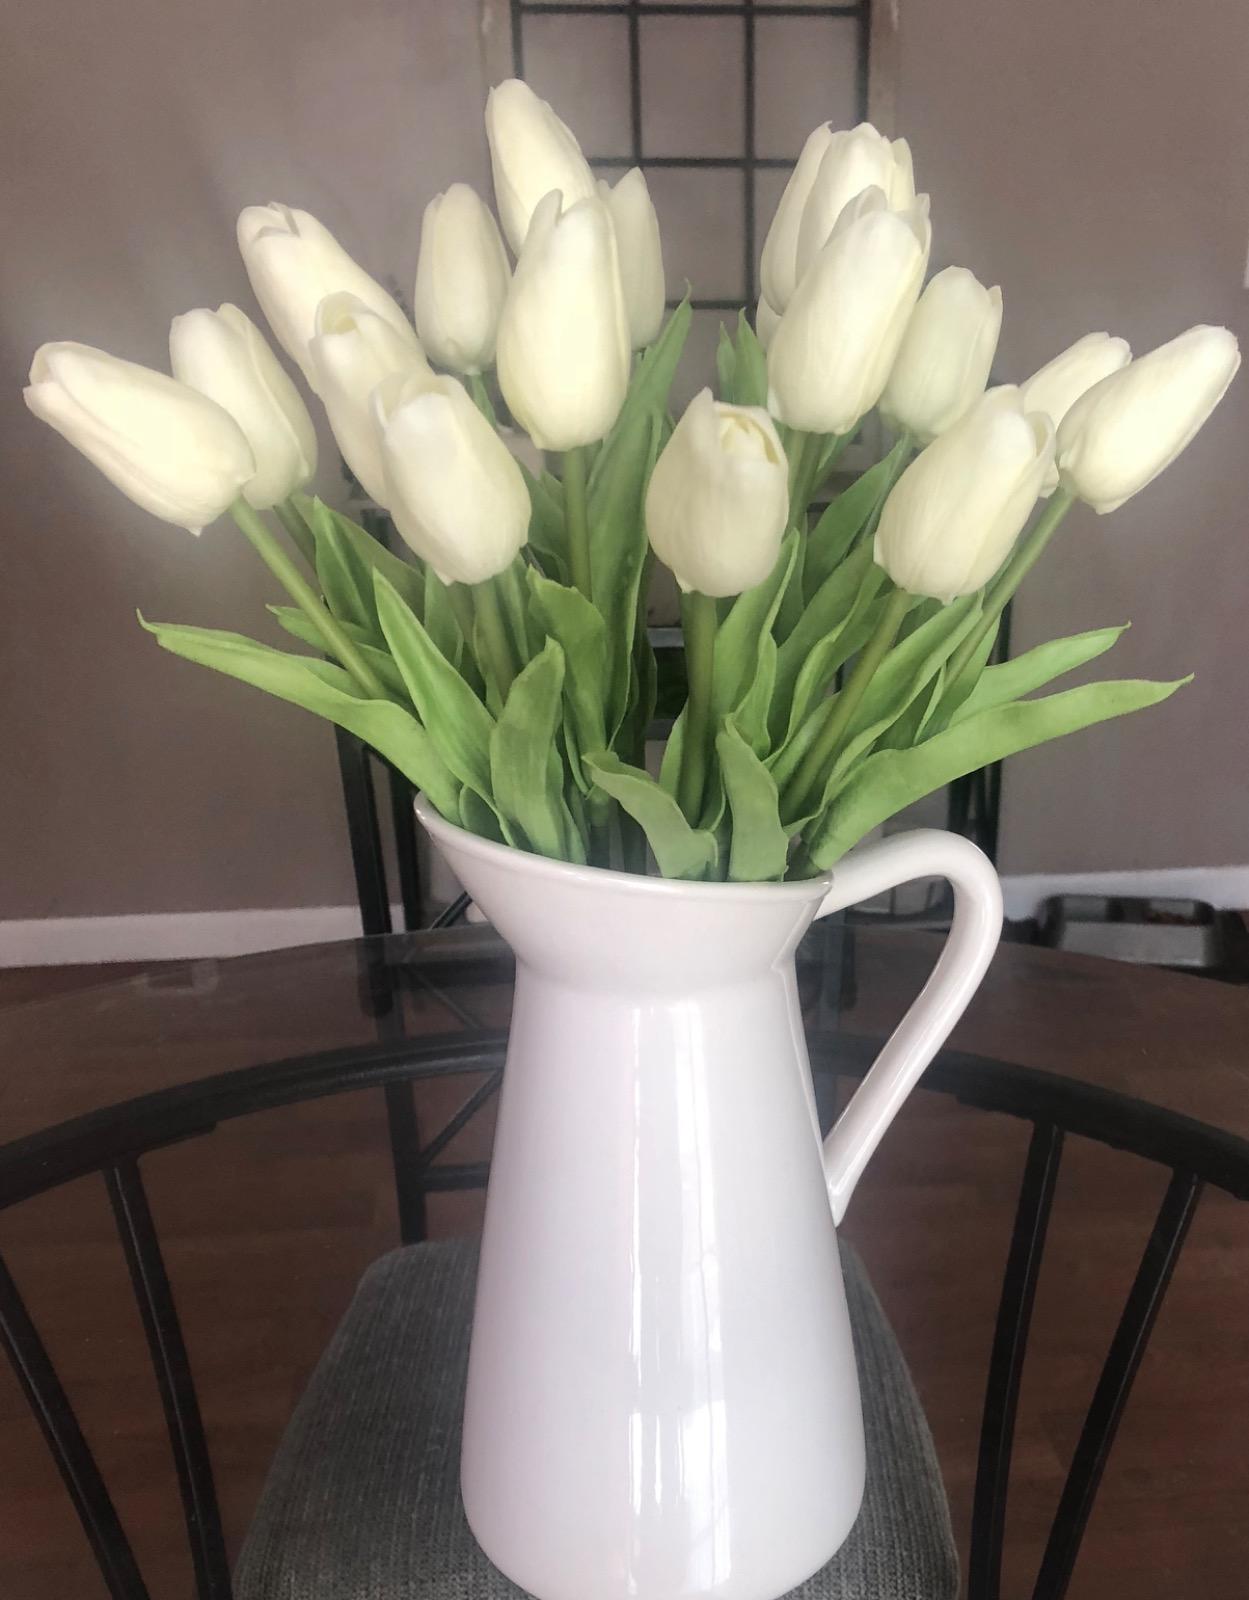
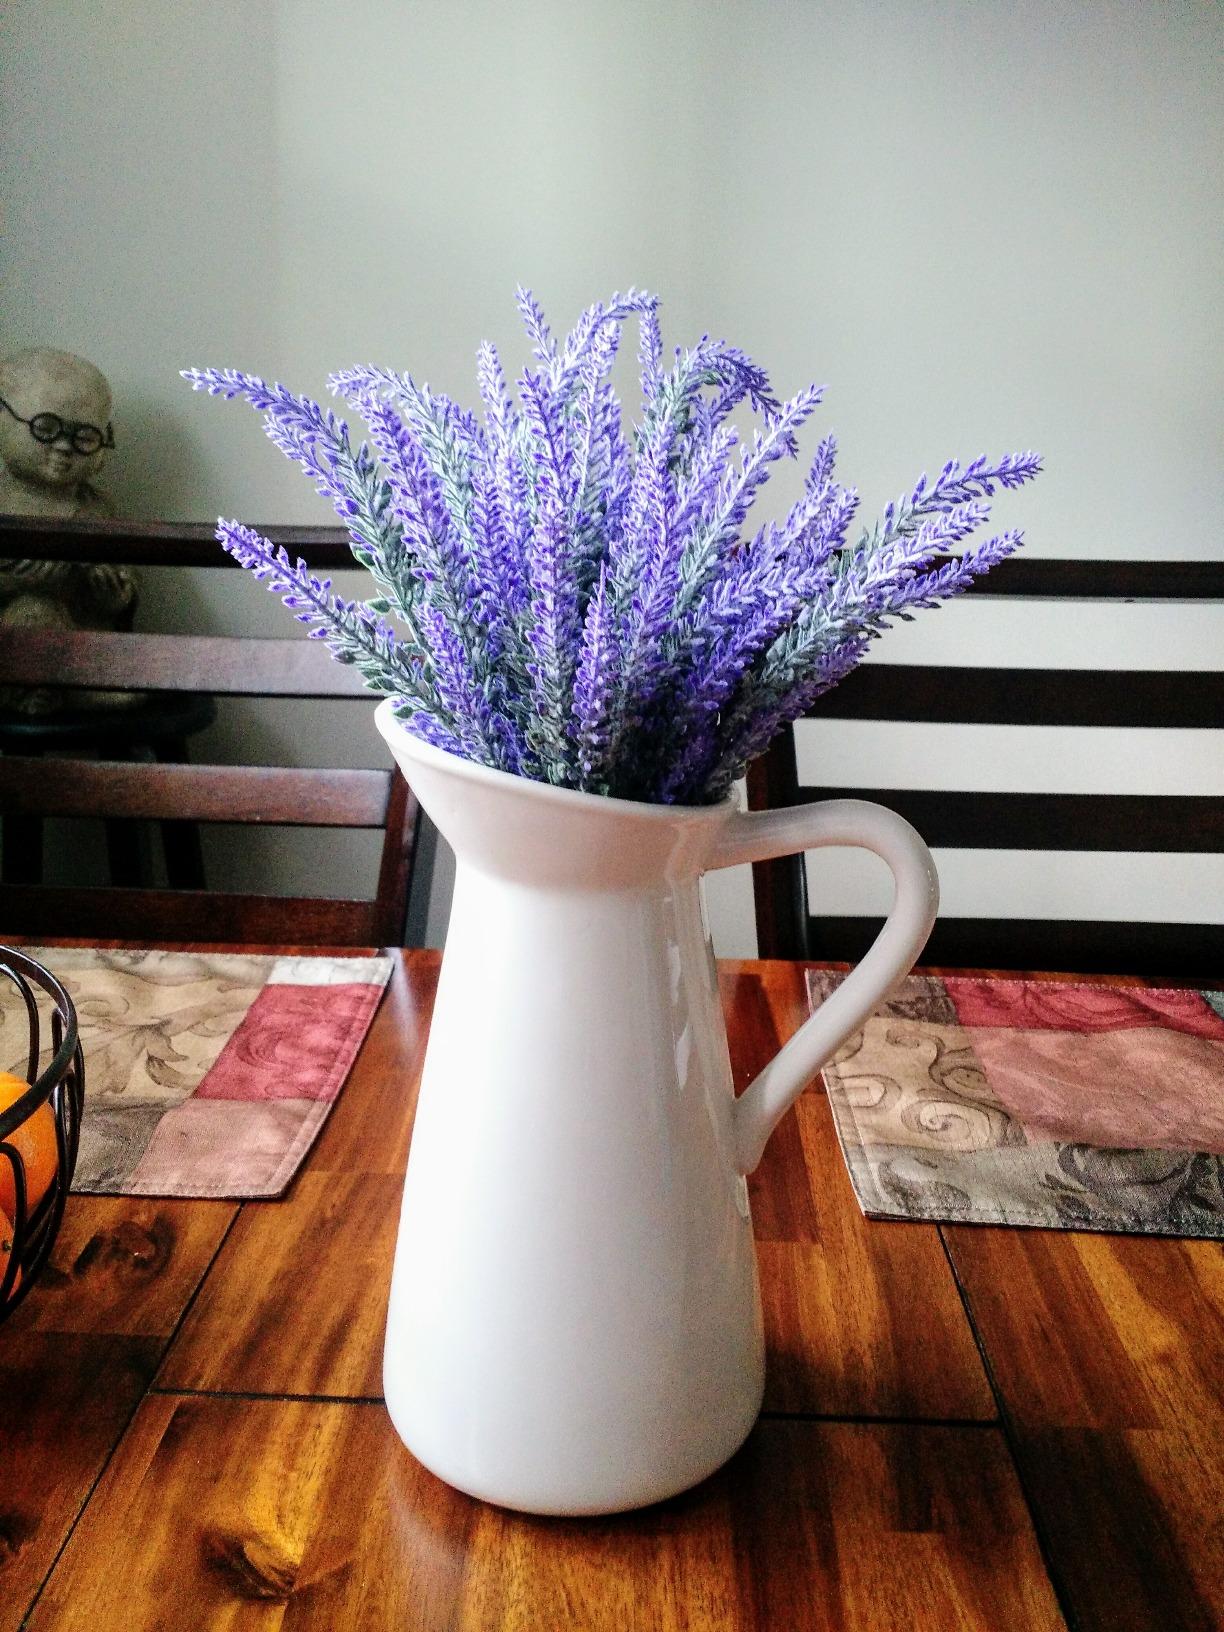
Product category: vase
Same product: yes